Answer in natural language. How many DogBeds are visible in the scene? Choose between the following options: 4, 1, 3, 0 or 2
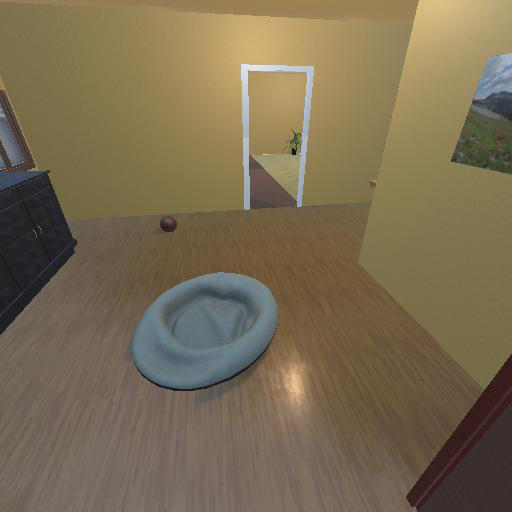
<answer>1</answer>